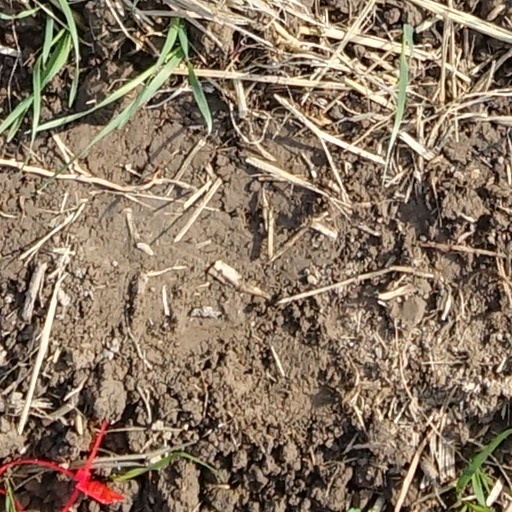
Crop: wheat